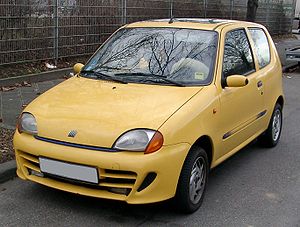
Fiat Seicento
Fiat Seicento (1998−2000)
Fiat Seicento var en mikrobil fra Fiat Automobiles. Modellen afløste den i vidt omfang identiske Fiat Cinquecento og kom på markedet i 1998.